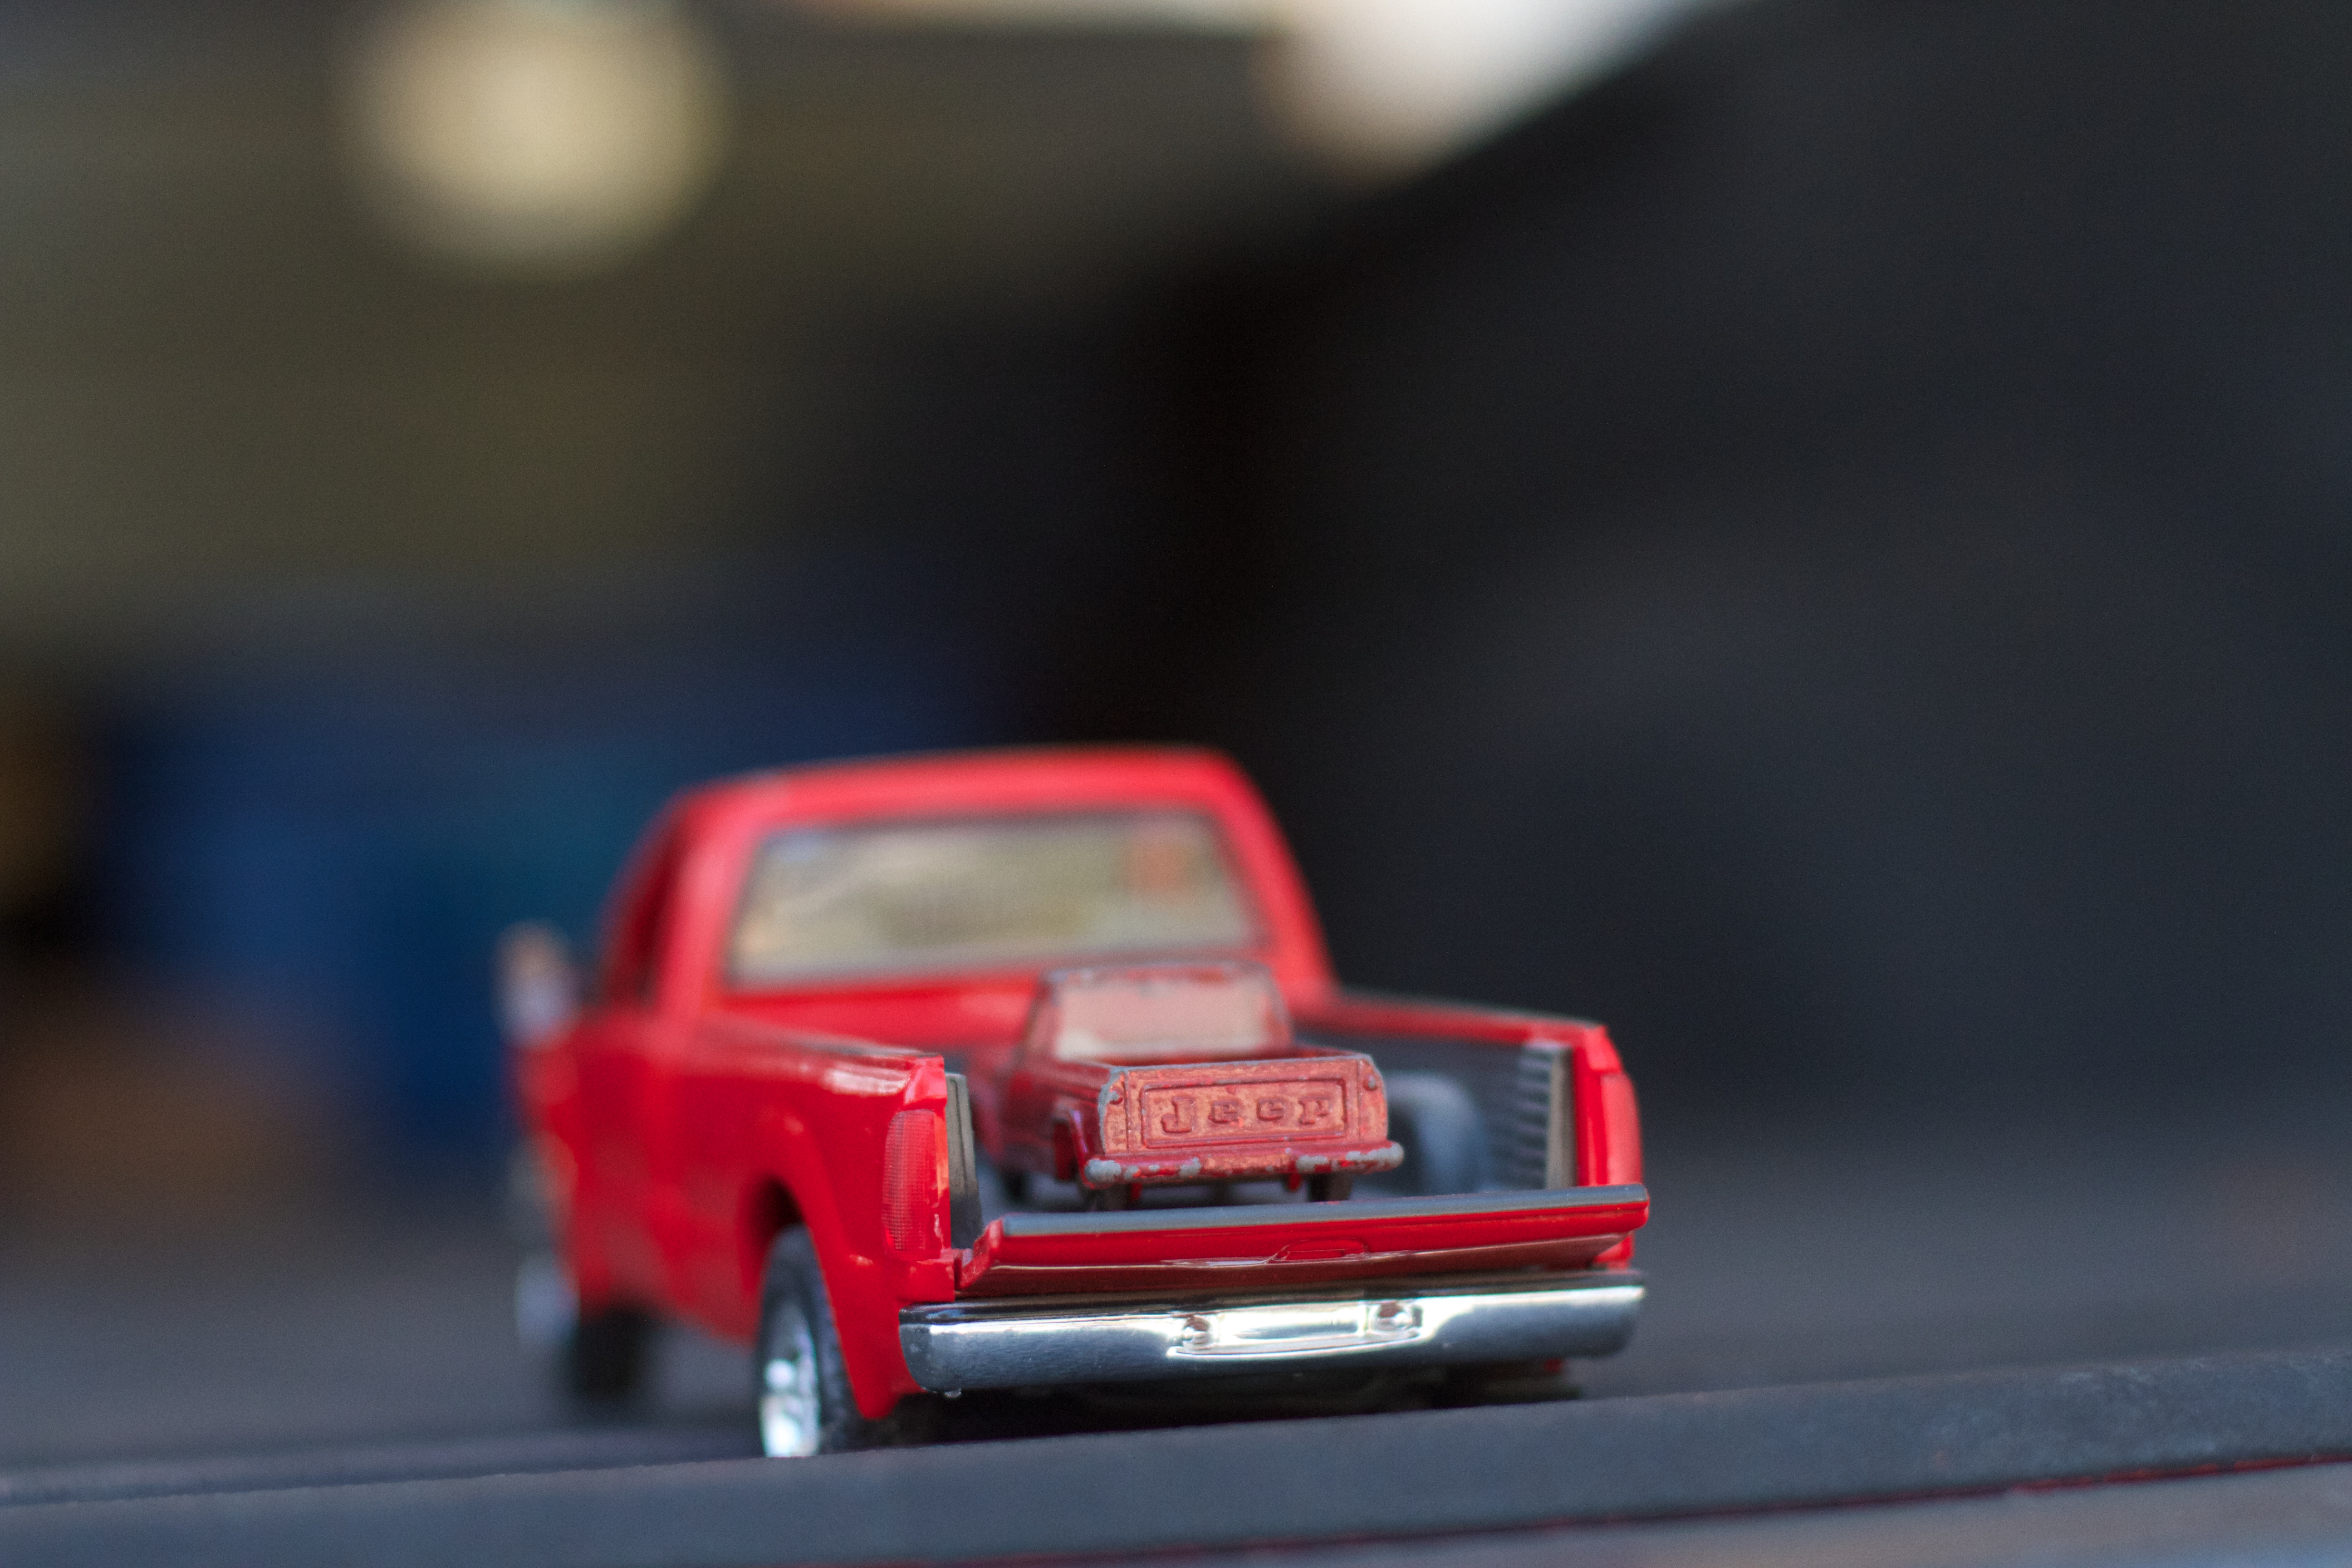
car, red, vehicle, sports car, supercar, model car, land vehicle, automobile make, automotive design, luxury vehicle, stock car racing